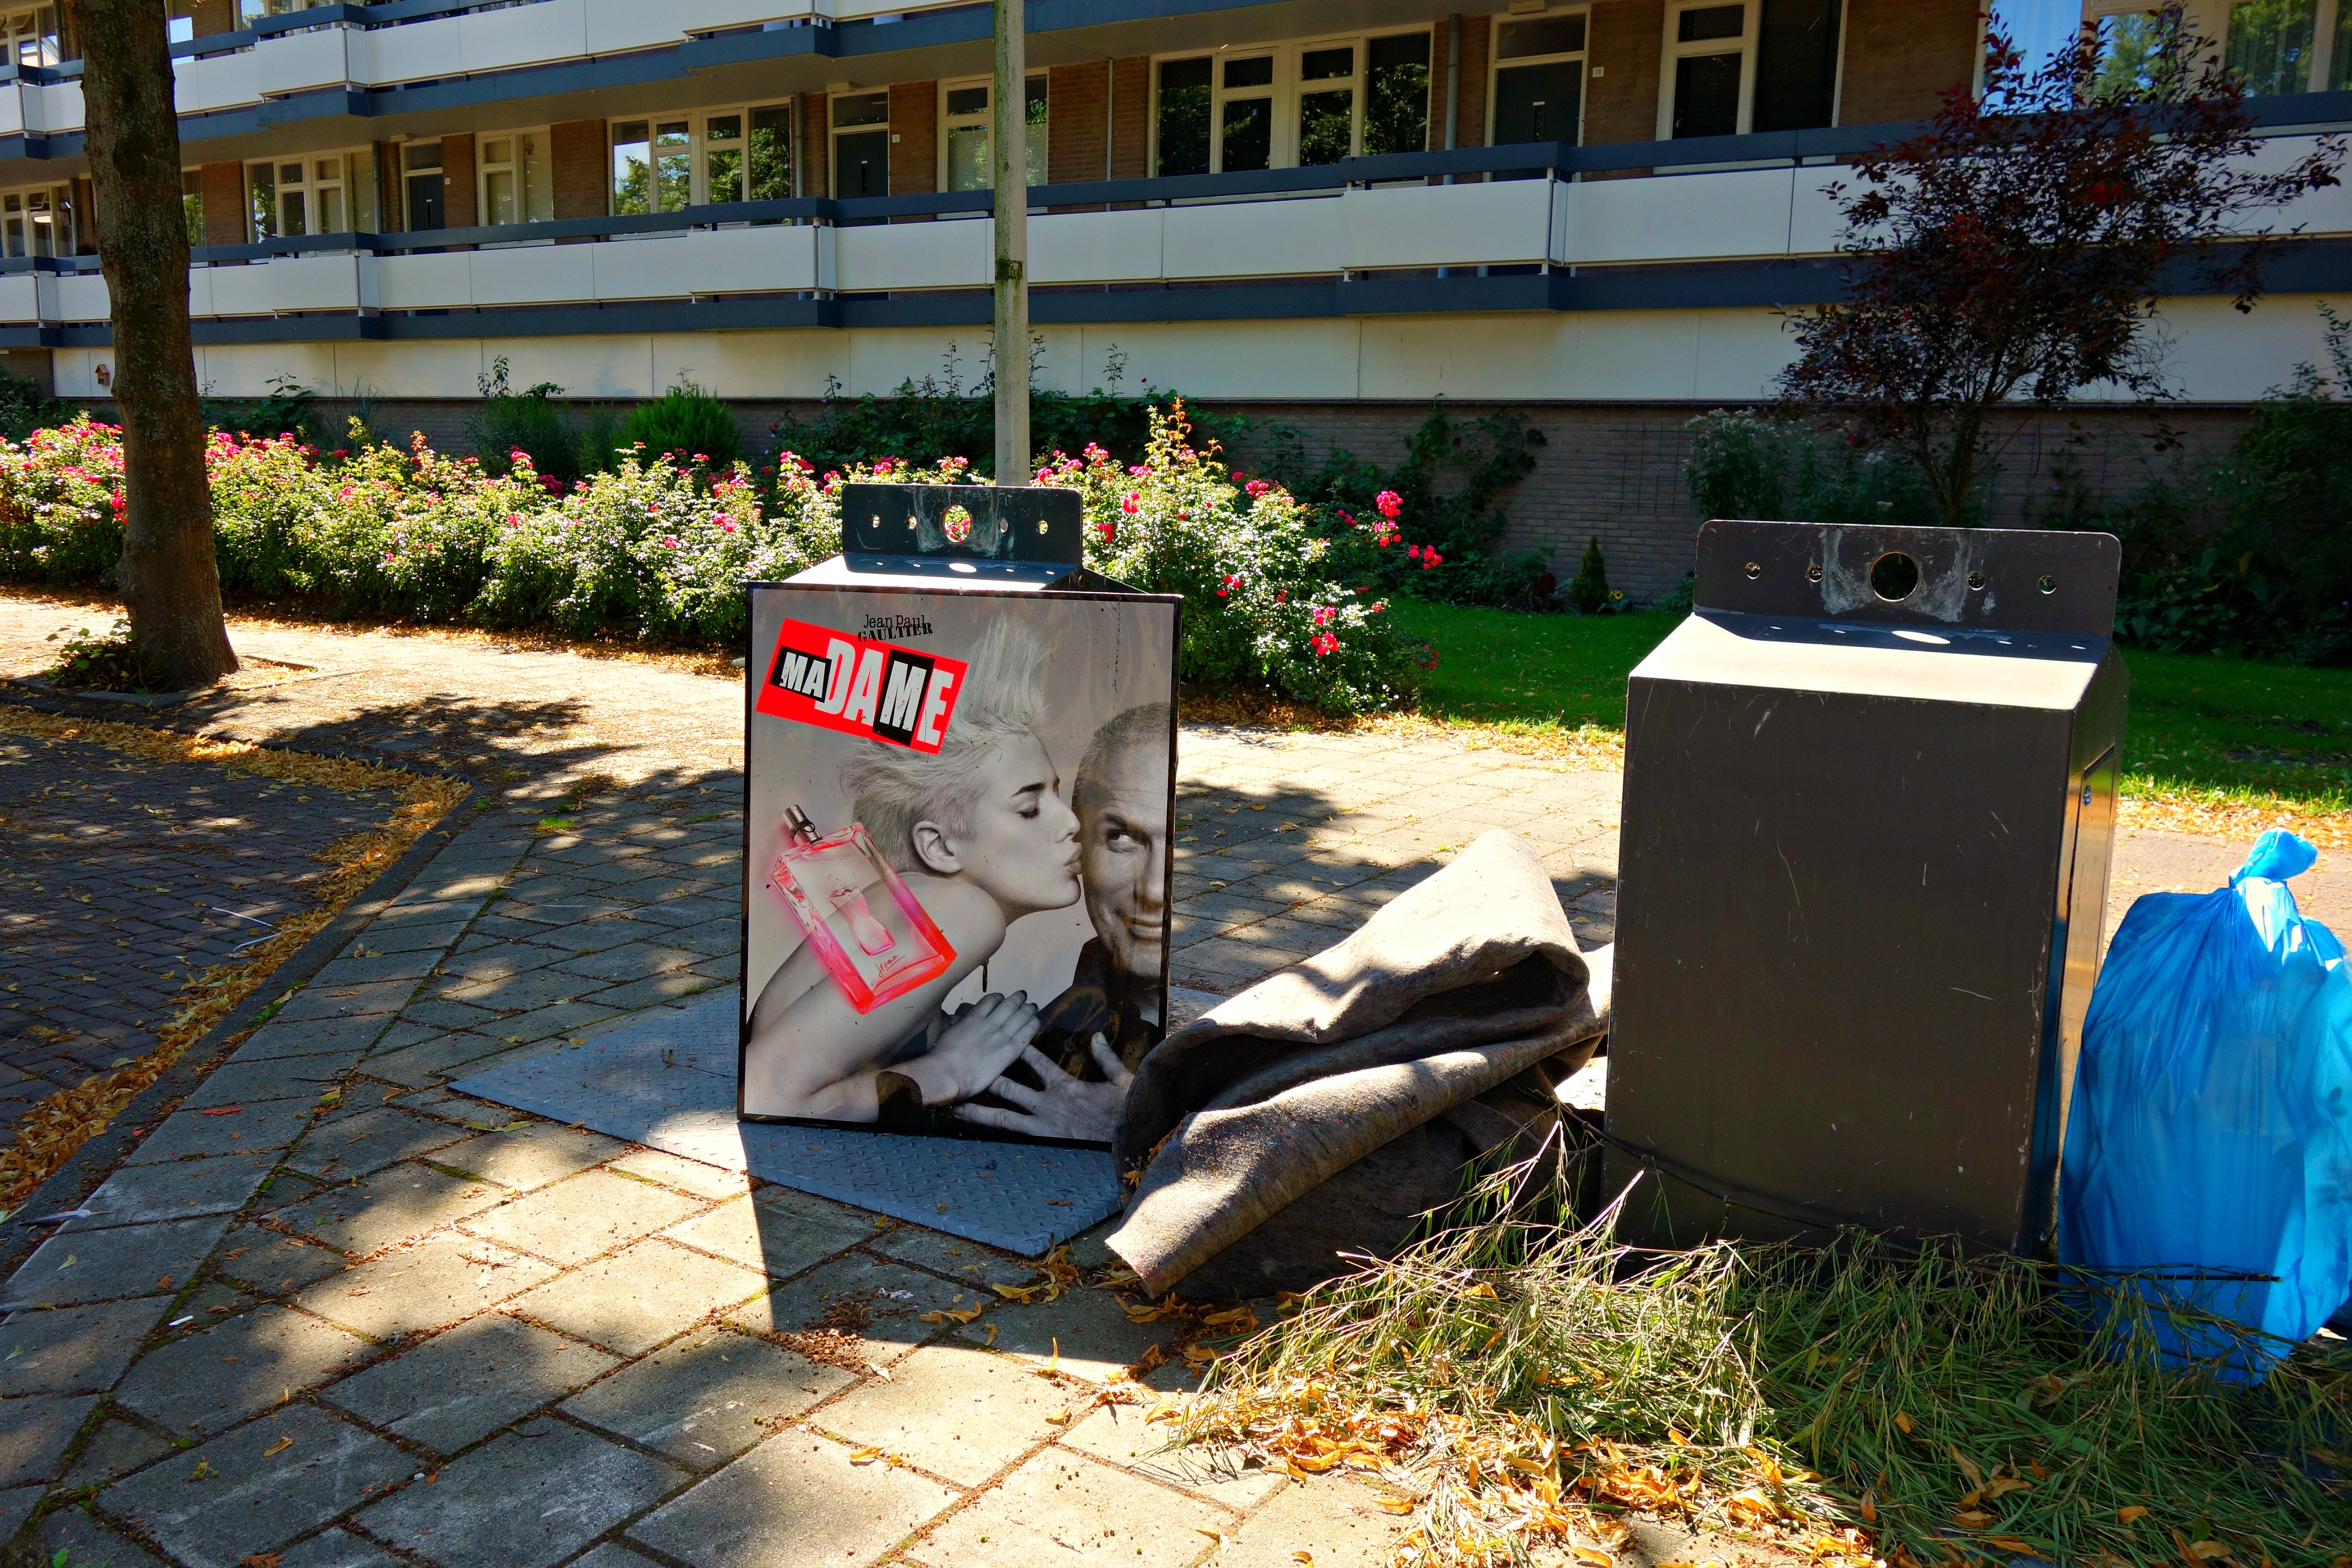
community, rubbish, art, waste, chute, poster, trash, bin, trash sacks, jean paul gaultier, urban area